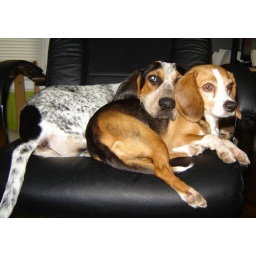
Then I put Taylor up in the office chair. Look at how cute they are together!